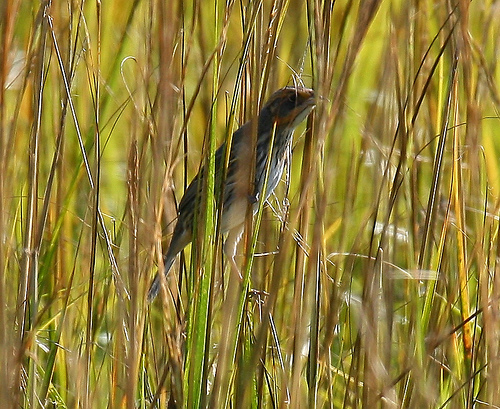
this small bird has a white breast and belly and an orange malar stripe.
bird with white belly, blue mottled back and sides with yellow cheeks and crown.
this bird has a brown crown, a white belly, and a white thigh.
this bird has a brown head, grey coverts and white belly and body.
small gray bird with orange markings around the cheek patch.
a small bird with white thick larsus, orange cheek patch and orange superciliary.
this bird has wings that are black and has a white belly
this bird is white and brown in color, with a small curved beak.
a white bird with gray and black striped wing, brown crown and yellow bill.
this bird has wings that are black and has a white belly
Species: Seaside Sparrow